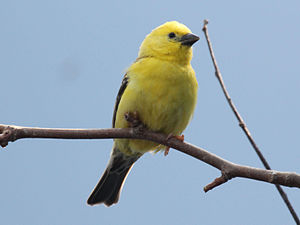
Sahelspurv
Sahelspurv er en fugleart, der lever i Sahel.